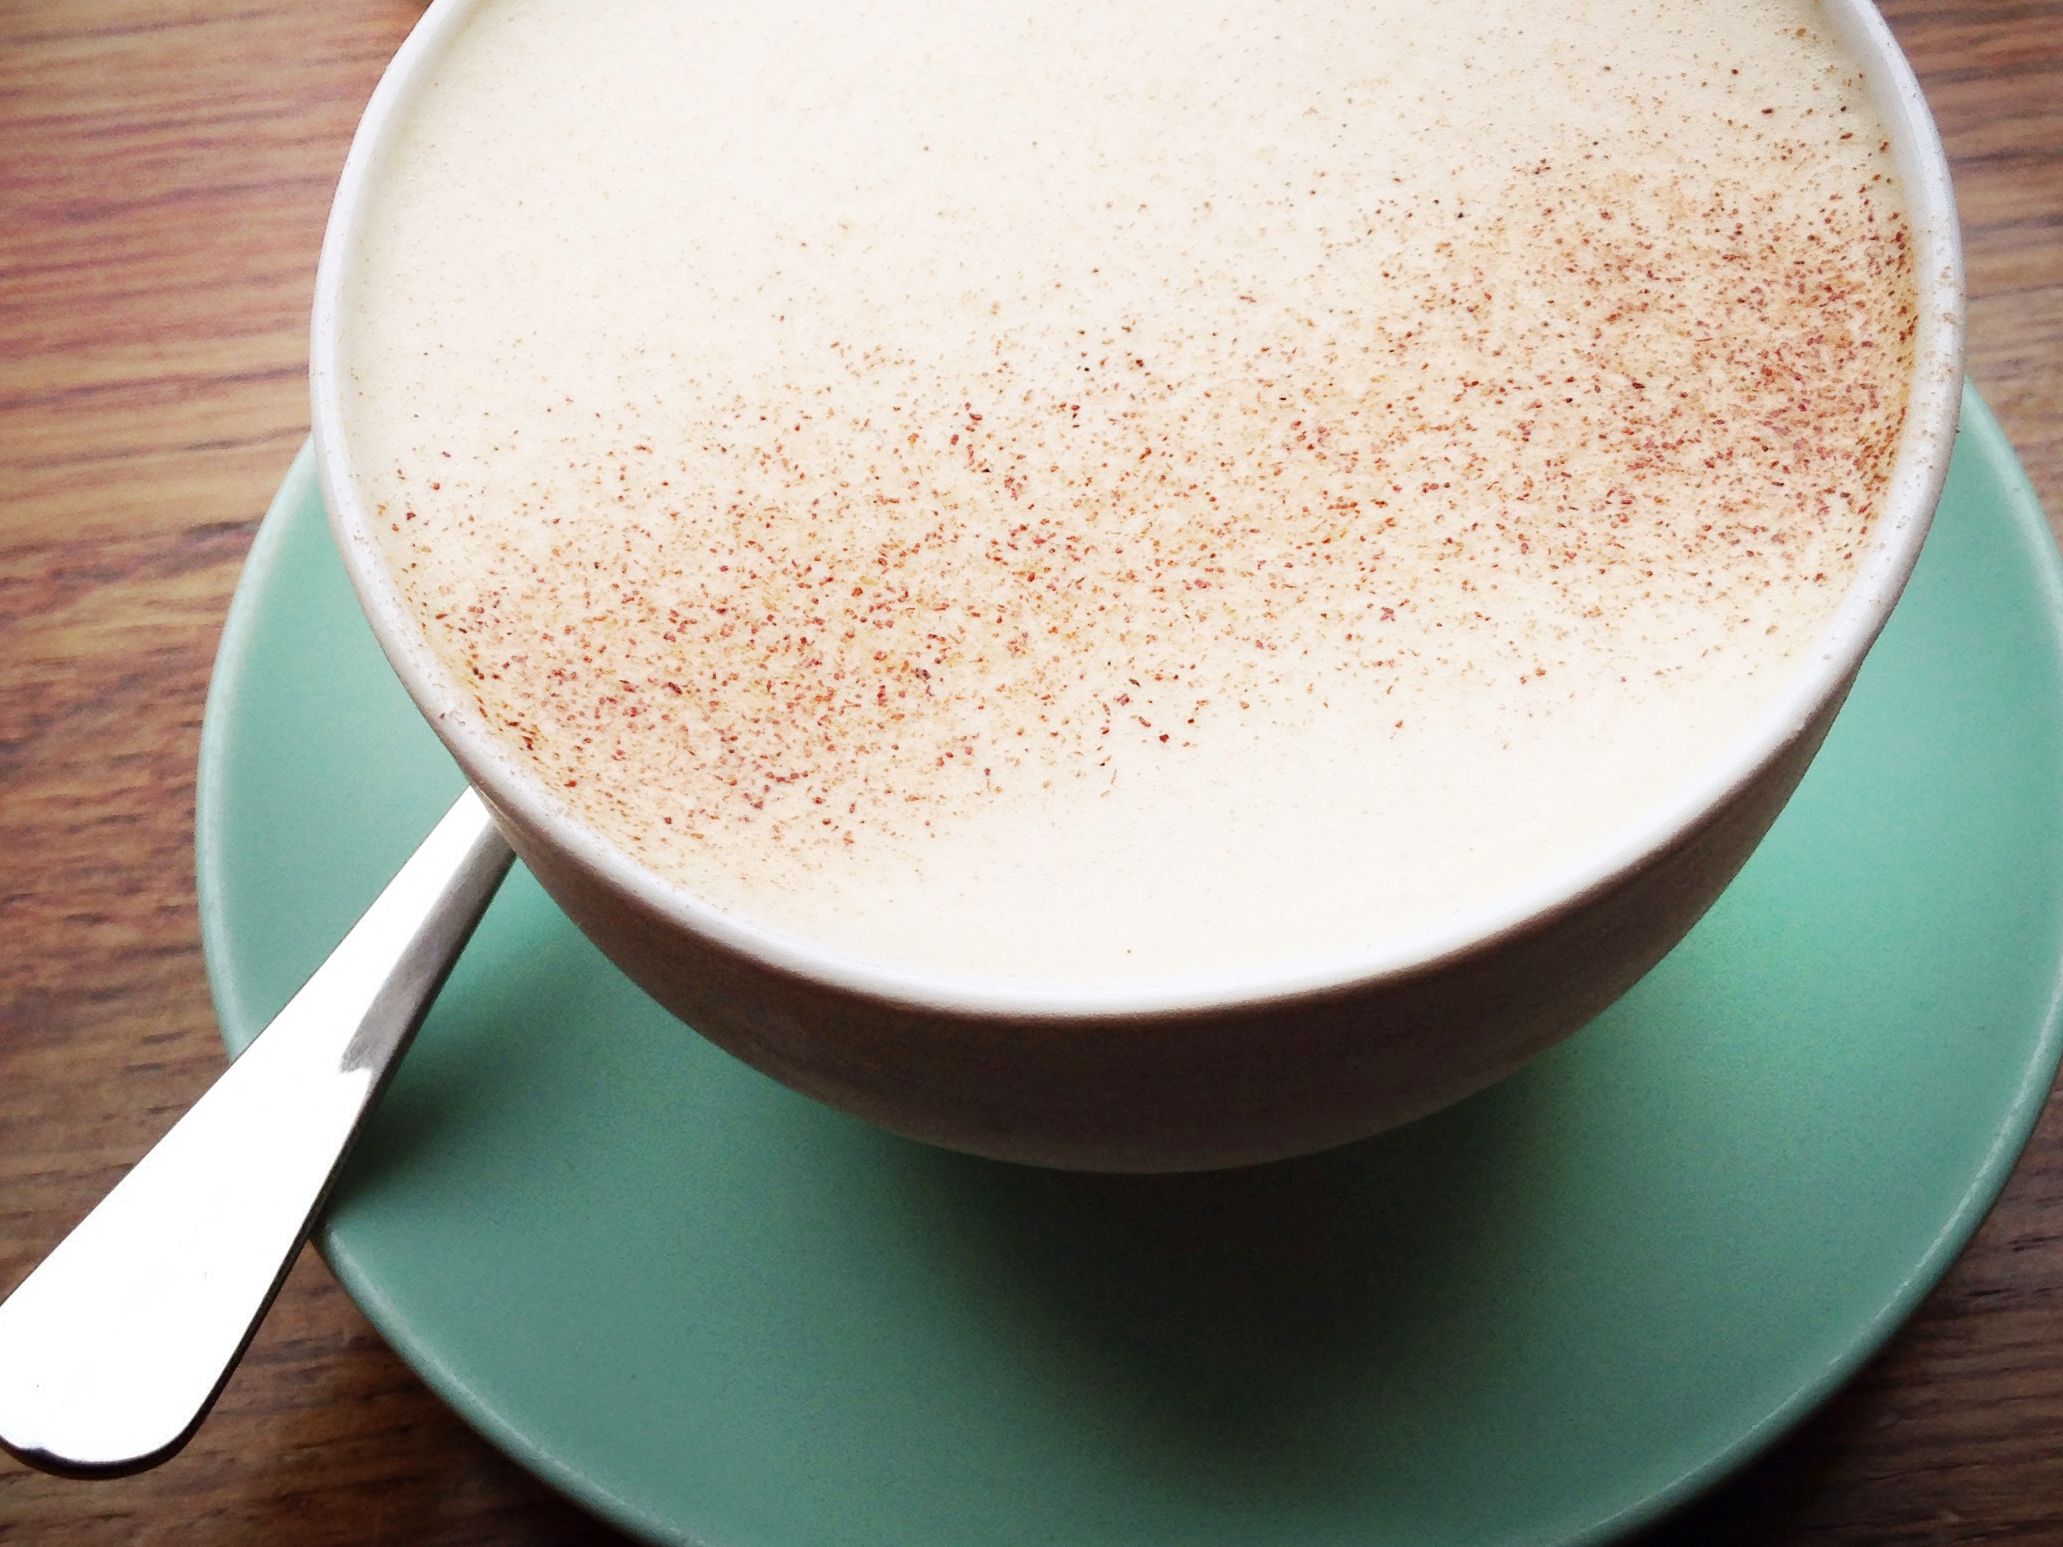
Dish: chai